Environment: lab
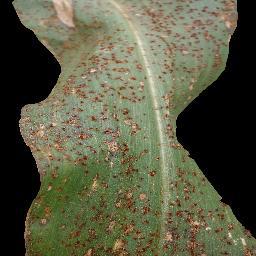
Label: common_rust